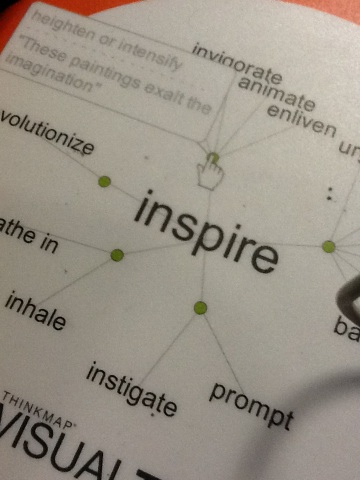Question: Testing one two three testing.
Answer: unanswerable